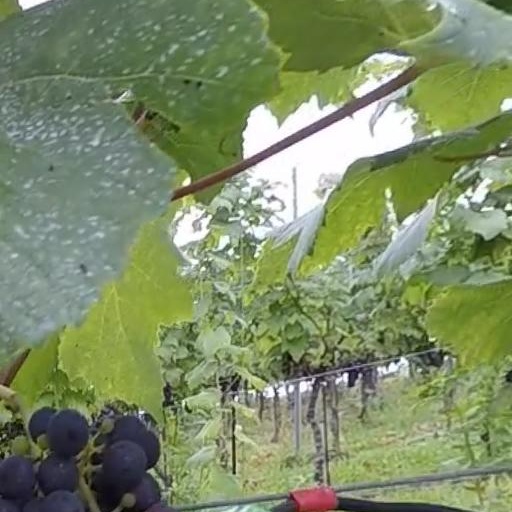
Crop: grape